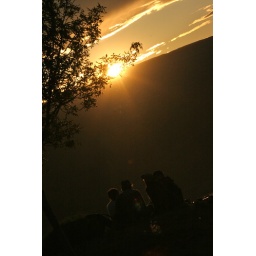
on a hill high above the water breathe in the open air